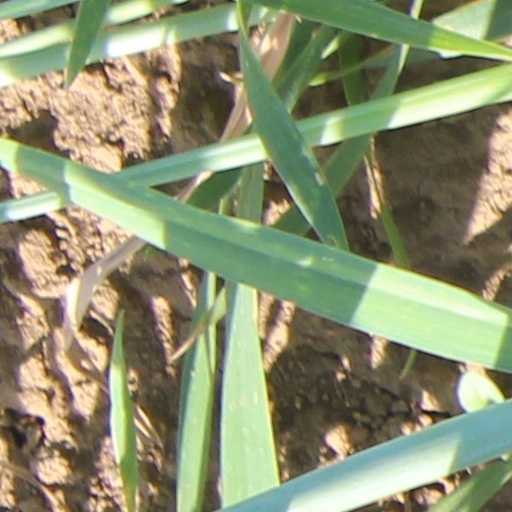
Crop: wheat